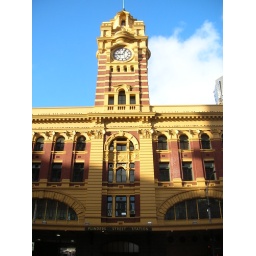
View of clock tower at Flinders Station in Melbourne